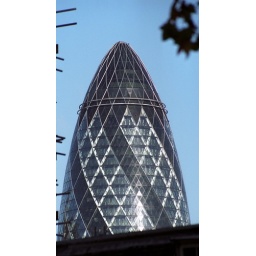
this is the office tower for Swiss Re in London, England, designed by Norman Foster